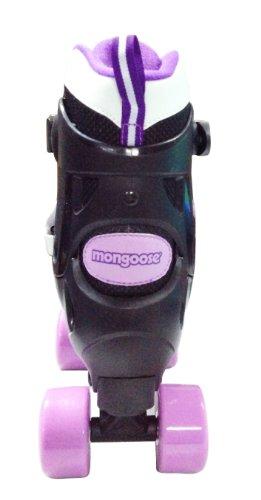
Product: Mongoose Girl's Quad Roller Skates
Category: Sports & Outdoors | Outdoor Recreation | Skates, Skateboards & Scooters | Inline & Roller Skating | Roller Skates
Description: Great skate for kids just learning to skate.
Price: $55.99
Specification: Shipping Weight: 6 pounds (View shipping rates and policies)|Domestic Shipping: Item can be shipped within U.S.|International Shipping: This item is not eligible for international shipping.  Learn More|ASIN: B00J282O64|Item model number: MG-097G-L|    #262    in Roller Skates